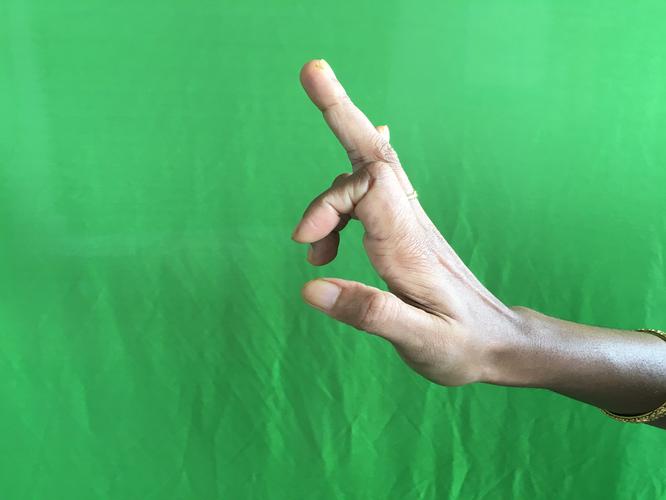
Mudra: Shukatundam
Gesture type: single_hand